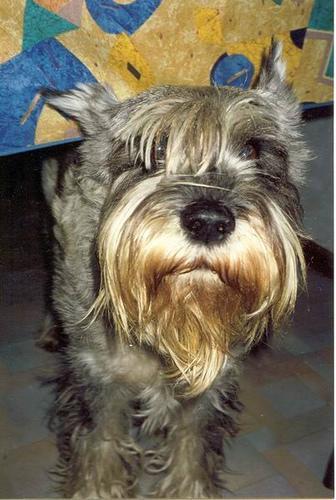
standard_schnauzer